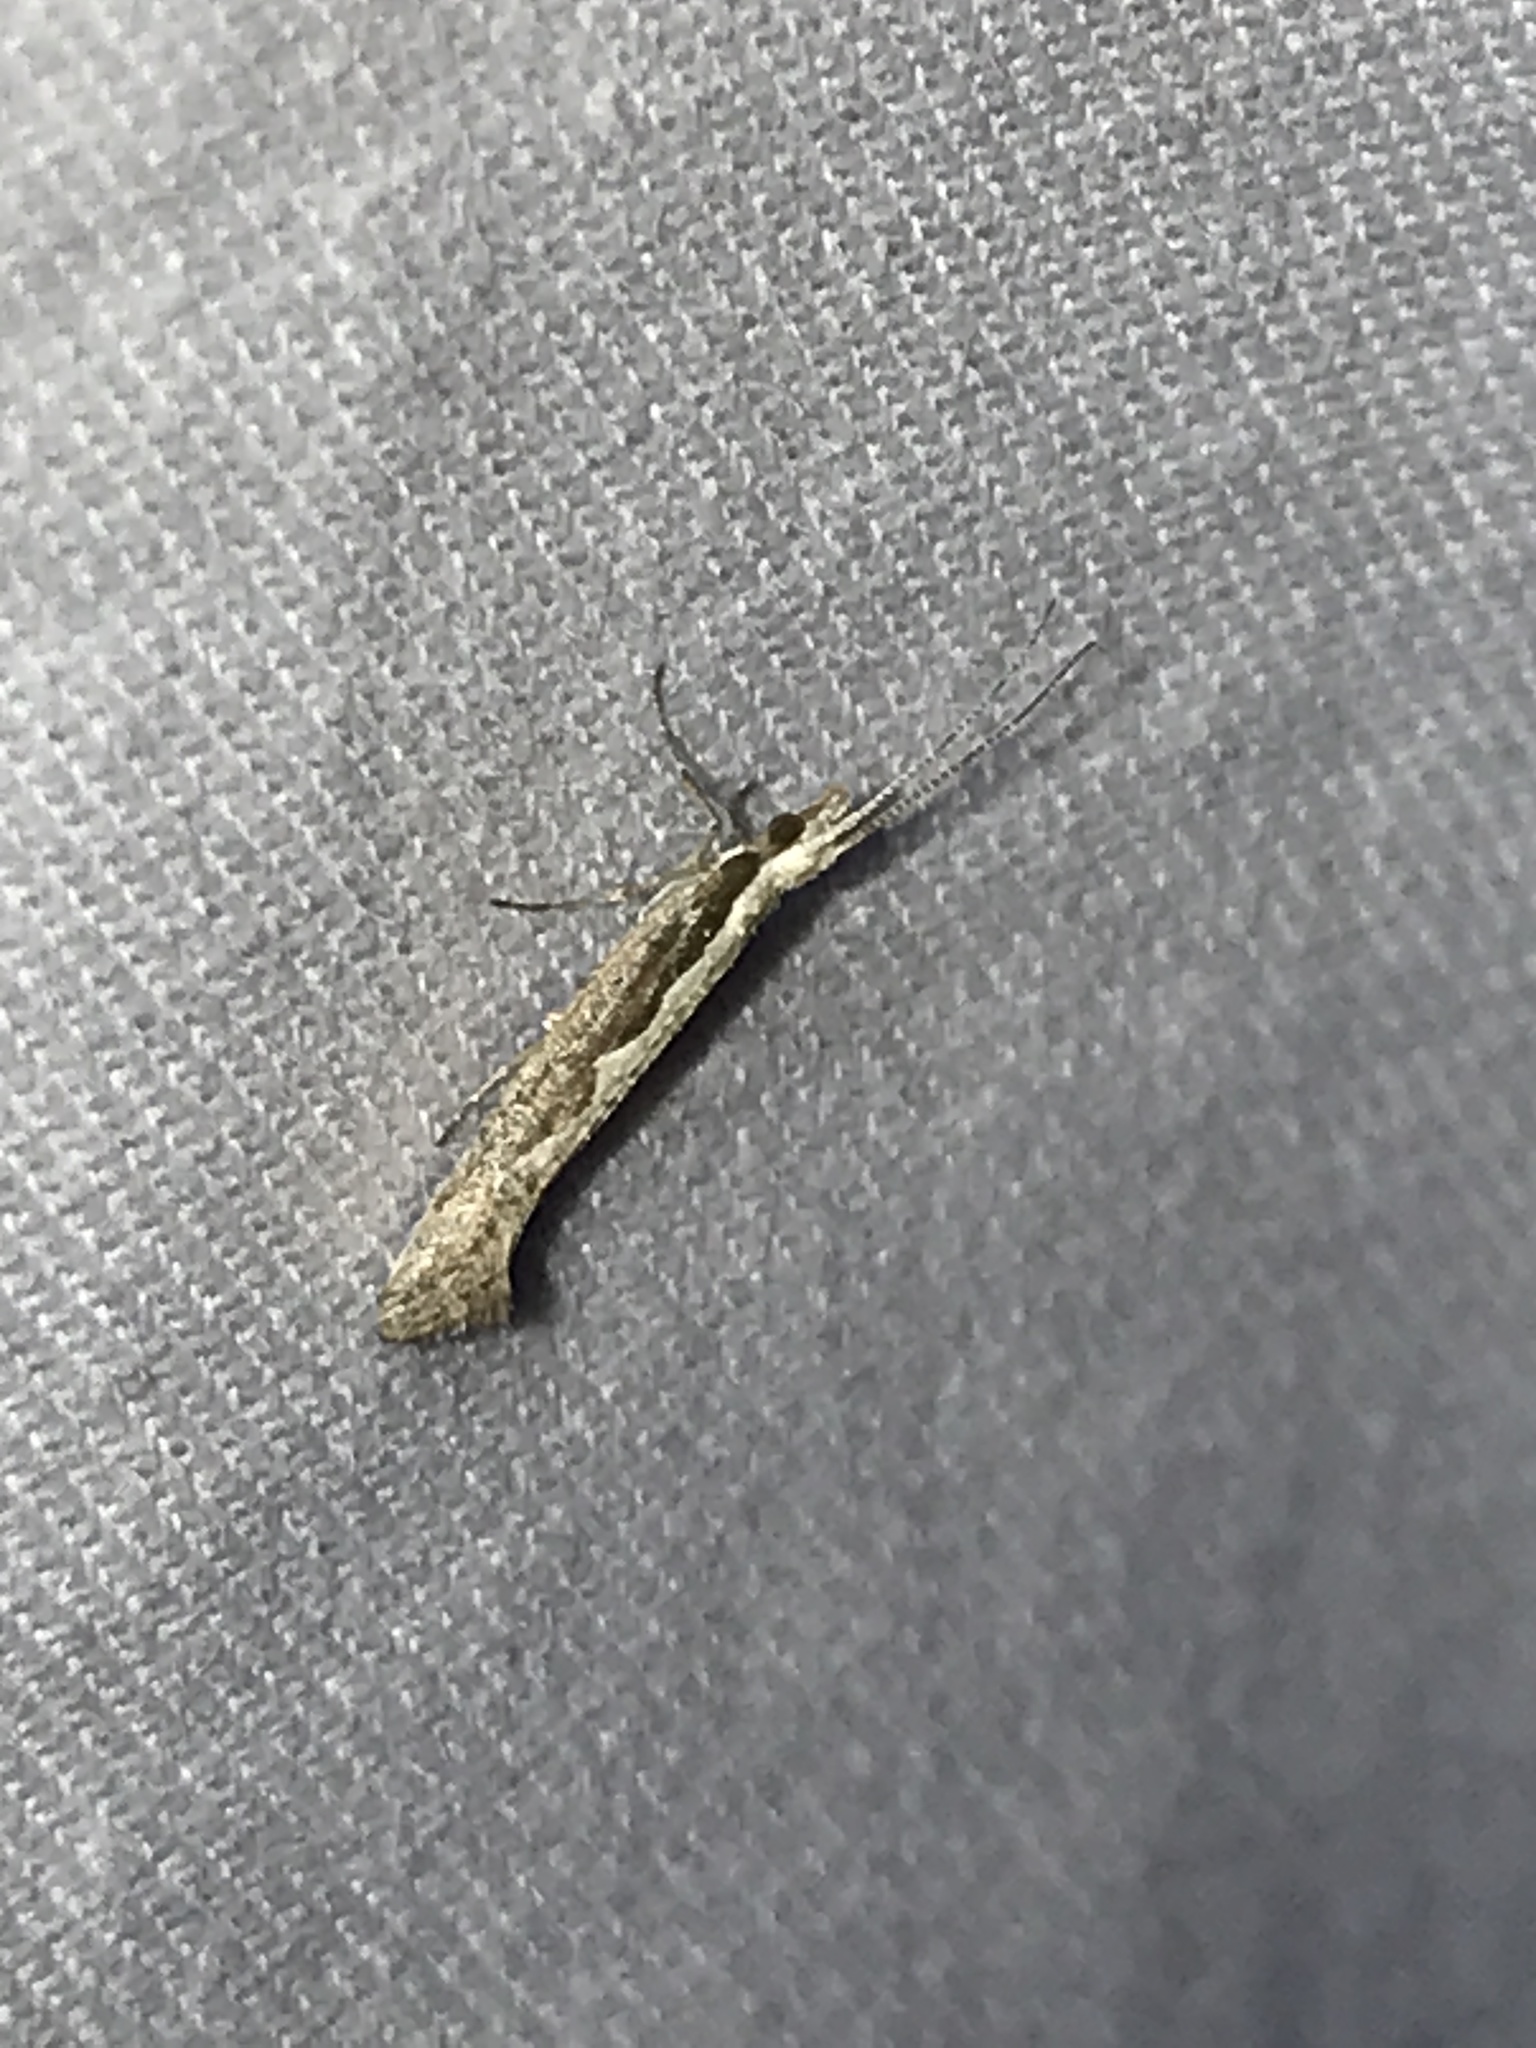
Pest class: diamondback_moth